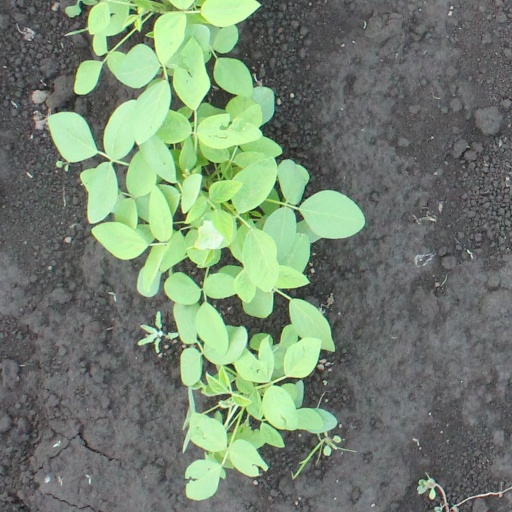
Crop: soybean